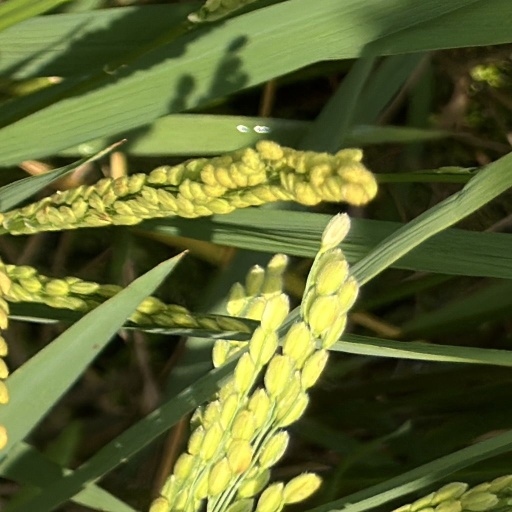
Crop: rice